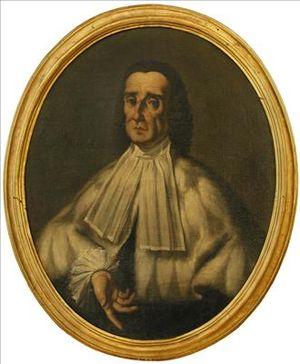
Giacomo Bartolomeo Beccari, médecin et naturaliste italien.